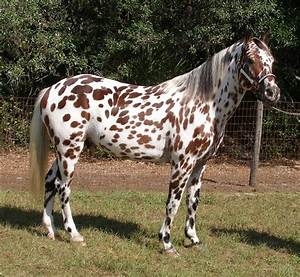
Label: cavallo